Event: Ecuador Earthquake
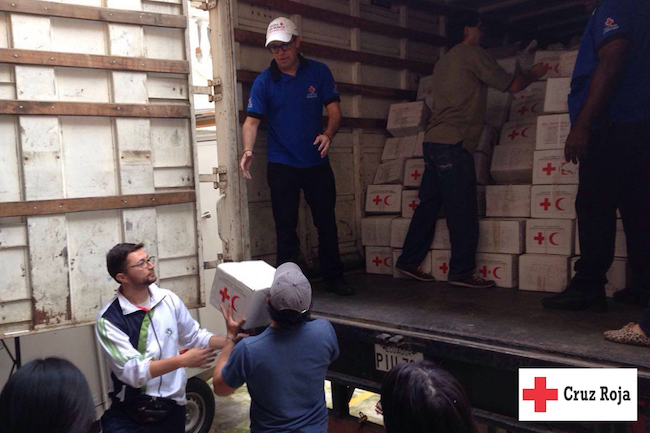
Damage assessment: no_damage